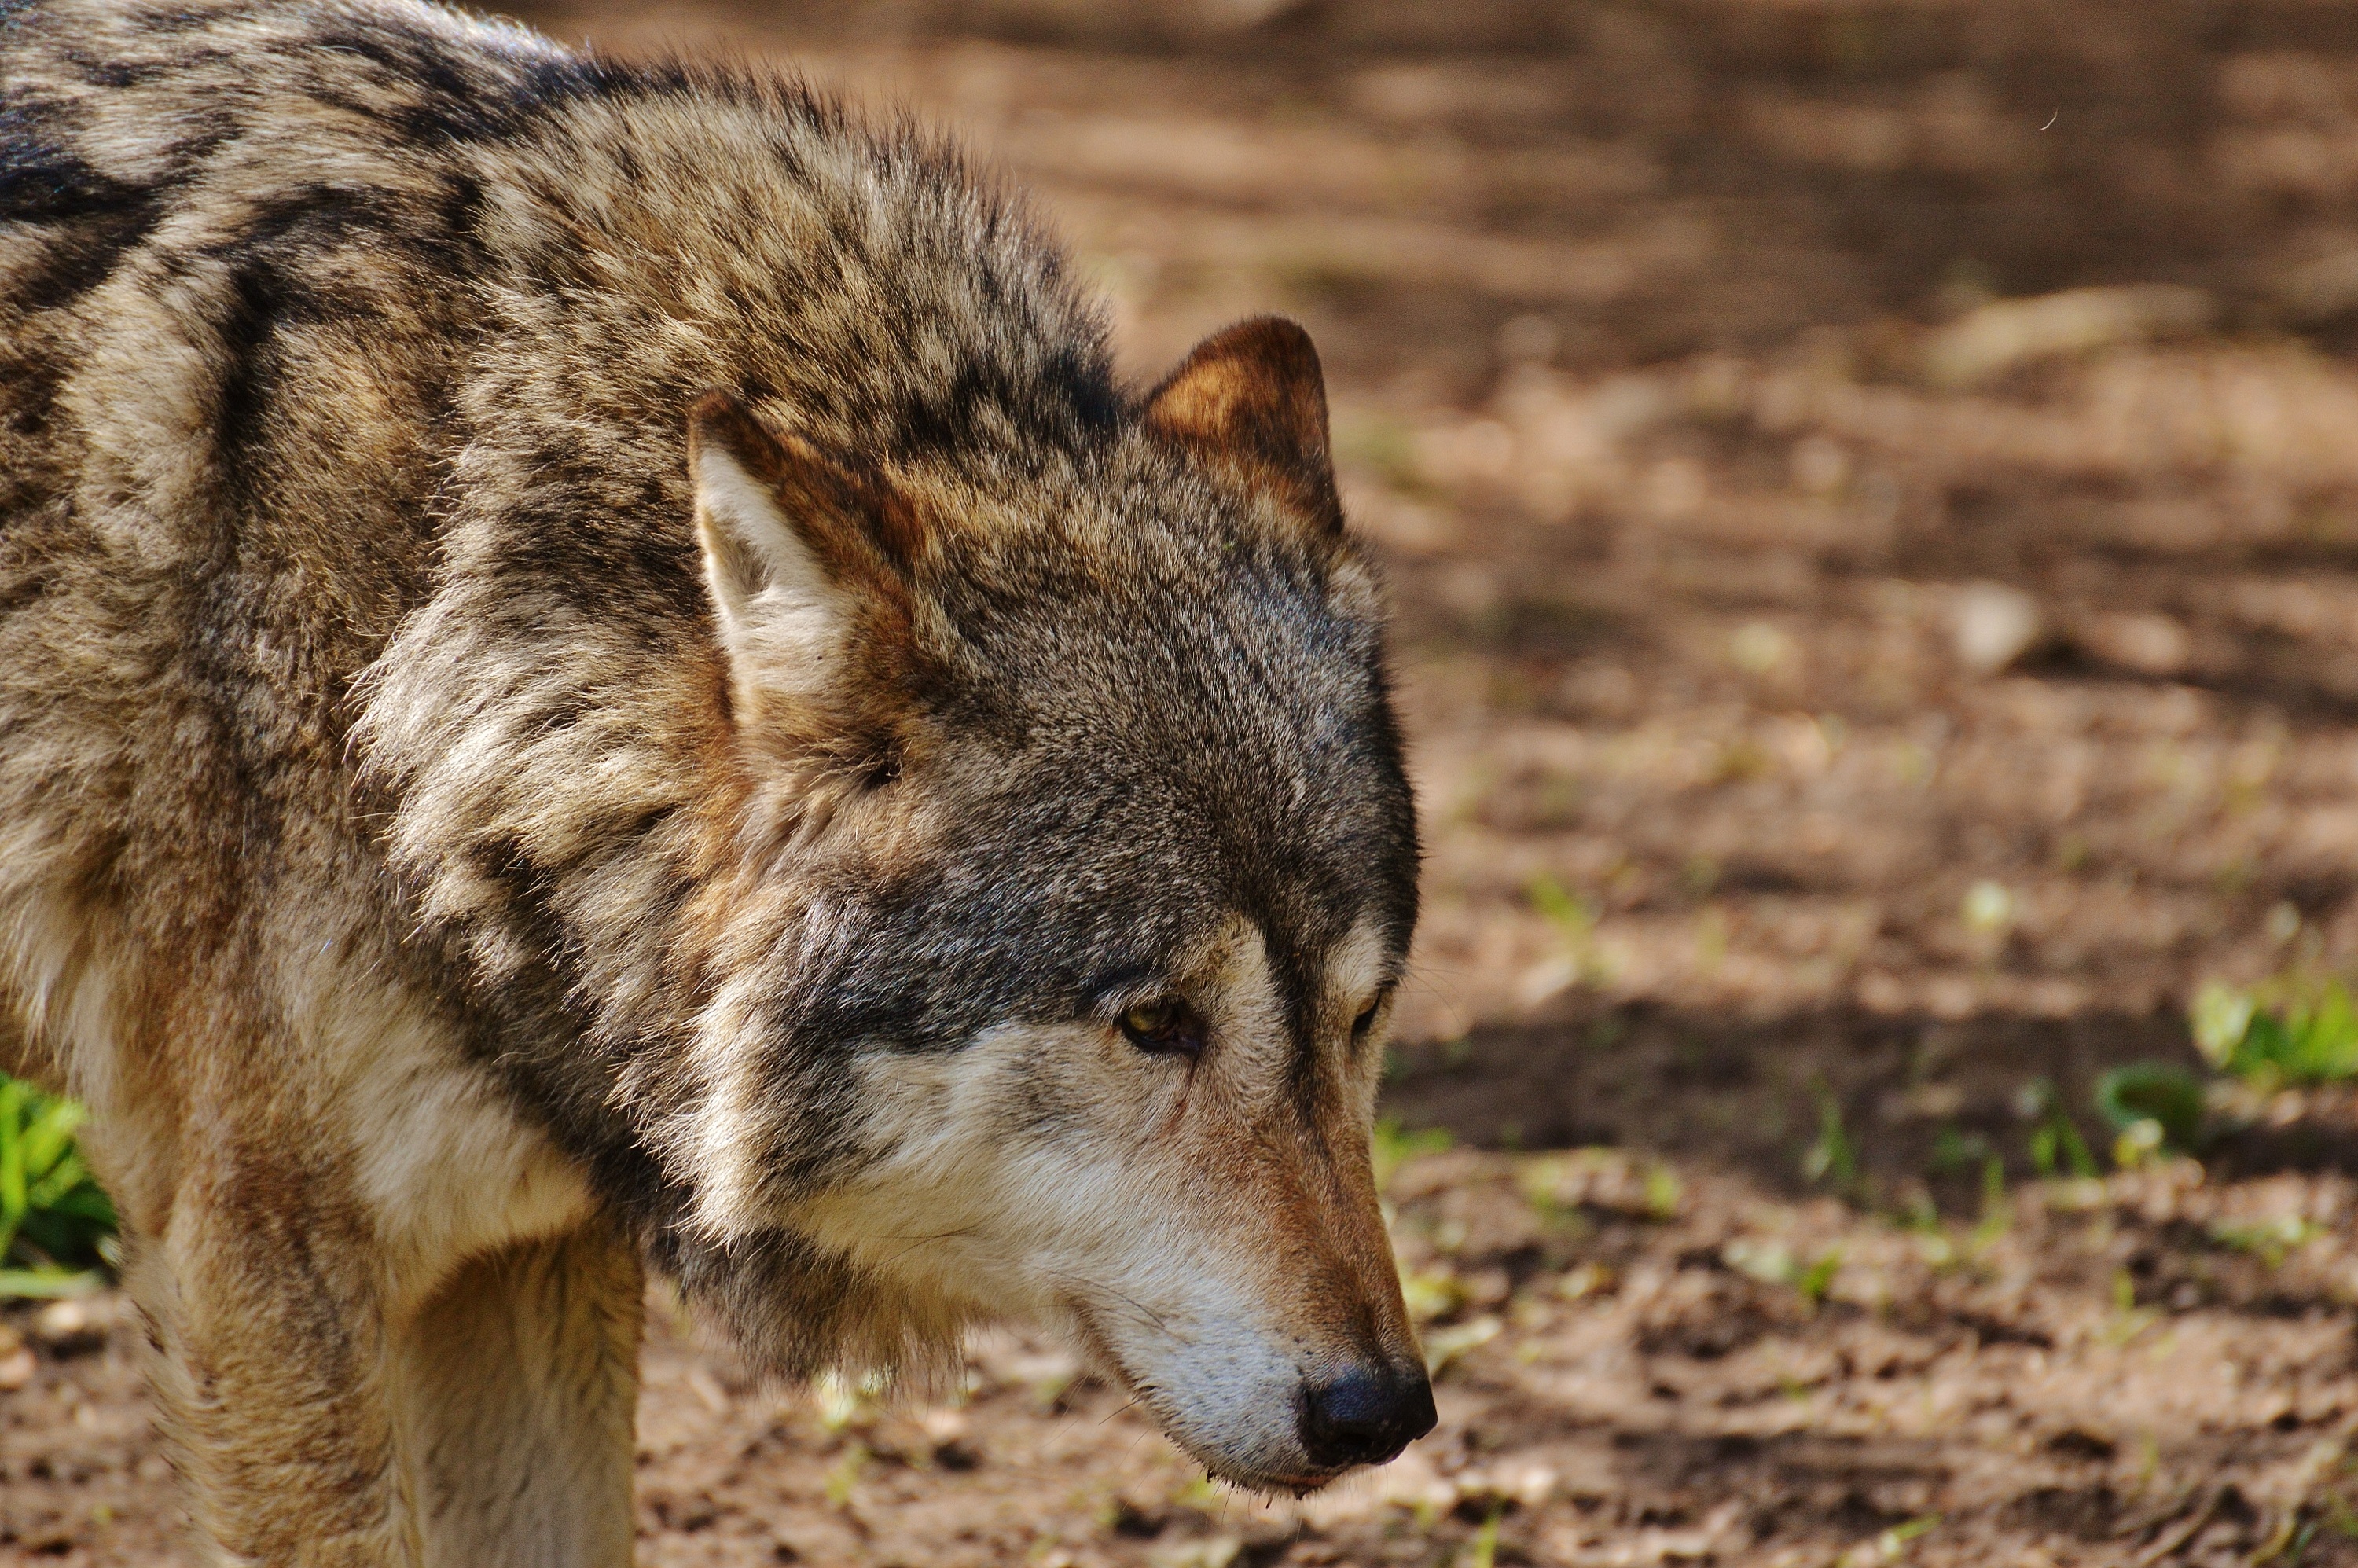
nature, grass, animal, wildlife, wild, zoo, mammal, wolf, predator, coyote, fauna, wild animal, enclosure, cool image, snout, cool photo, animal world, munich, wolves, deer park, tierpark hellabrunn, jackal, dog like mammal, red wolf, wolfdog